Sakmongkol Sithchuchok

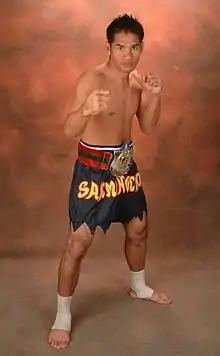

Mongkhon Kalek (born 6 July 1973), known professionally as Sakmongkol Sithchuchok, is a Thai former professional Muay Thai fighter and kickboxer. He is a former Lumpinee Stadium Lightweight Champion who was famous during the 1990s and 2000s.